Off-Road Velociraptor Safari

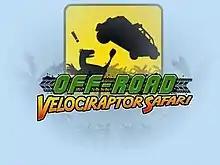

Off-Road Velociraptor Safari is a free downloadable vehicle combat video game released on January 29, 2008 by Flashbang Studios. The game requires the Unity plug-in to run, and can be downloaded from the developers' website. Players assume the role of a "Velociraptor" wearing a pith helmet and monocle, driving a jeep with a spiked flail attached, and must accrue as many points as possible in a four-minute period by performing stunts and running down other "Velociraptor". Each time a "Velociraptor" is struck, the game's speed is reduced to slow motion and its catapulted body becomes the focus of the in-game camera. The game operates a global highscore, after each game the player is given a rank for that day and a separate rank compared to the highest ever scores, along with a breakdown of the bonuses they were awarded during play.